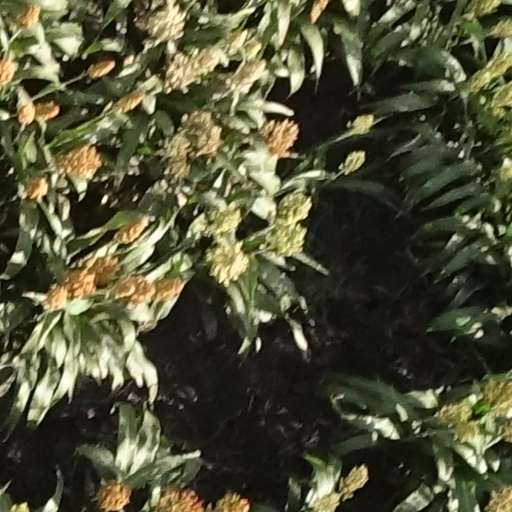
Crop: sorghum